Chao
Also known as:
bn - Bangla: কঞ্জি
cdo - Mindong: Cé̤ṳk
de - German: Reis-Congee
es - Spanish: Arroz congee
fa - Persian: شله
fr - French: Congee
gan - Gan: 粥
hu - Hungarian: Csuk
hy - Armenian: Կոնջի
it - Italian: Congee
ja - Japanese: 粥
ko - Korean: 죽
la - Latin: Candgie
ml - Malayalam: കഞ്ഞി
mnw - Mon: ပုင်နာင်ဒမ်
ms - Malay: Bubur nasi
nan - Minnan: Moâi
nb - Norwegian Bokmål: Congee
nl - Dutch: Congee
pa - Punjabi: ਜੁਕ
pl - Polish: Kleik ryżowy
pnb - Western Punjabi: جک
pt - Portuguese: Congee
ru - Russian: Конджи
su - Sundanese: Bubur béas
sv - Swedish: Rissoppa
ta - Tamil: கஞ்சி
te - Telugu: గంజి
th - Thai: โจ๊ก
tr - Turkish: Congee
uk - Ukrainian: Конджі
vi - Vietnamese: Cháo
wuu - Wu: 粥
yue - Cantonese: 粥
za - Zhuang: Haeuxcuk
zh - Chinese: 粥
Category: rice (porridge)
Cuisine: Vietnamese
Associated cuisines: Vietnamese
Area: Vietnam
Countries: Vietnam
Region: South Eastern Asia

The dish is a form of savoury rice porridge made by boiling rice in a large amount of water until the rice softens. It is is sometimes cooked with pandan leaves or Asian mung bean. It is a simple breakfast food eaten with pickled Vegetable or fermented tofu.

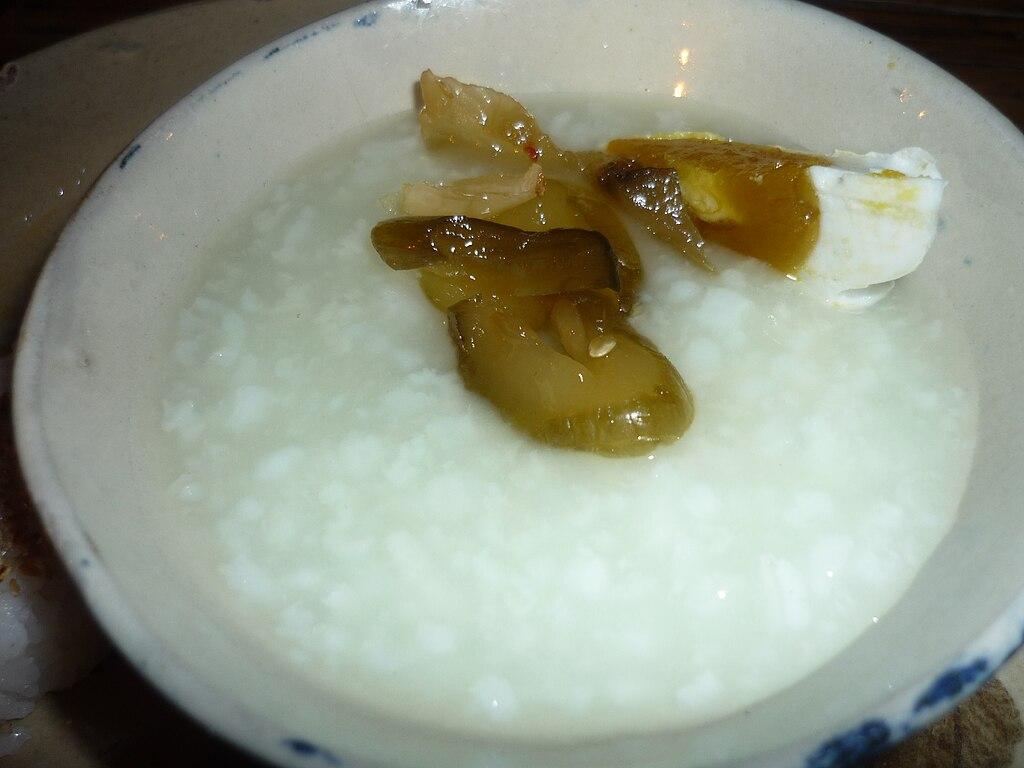
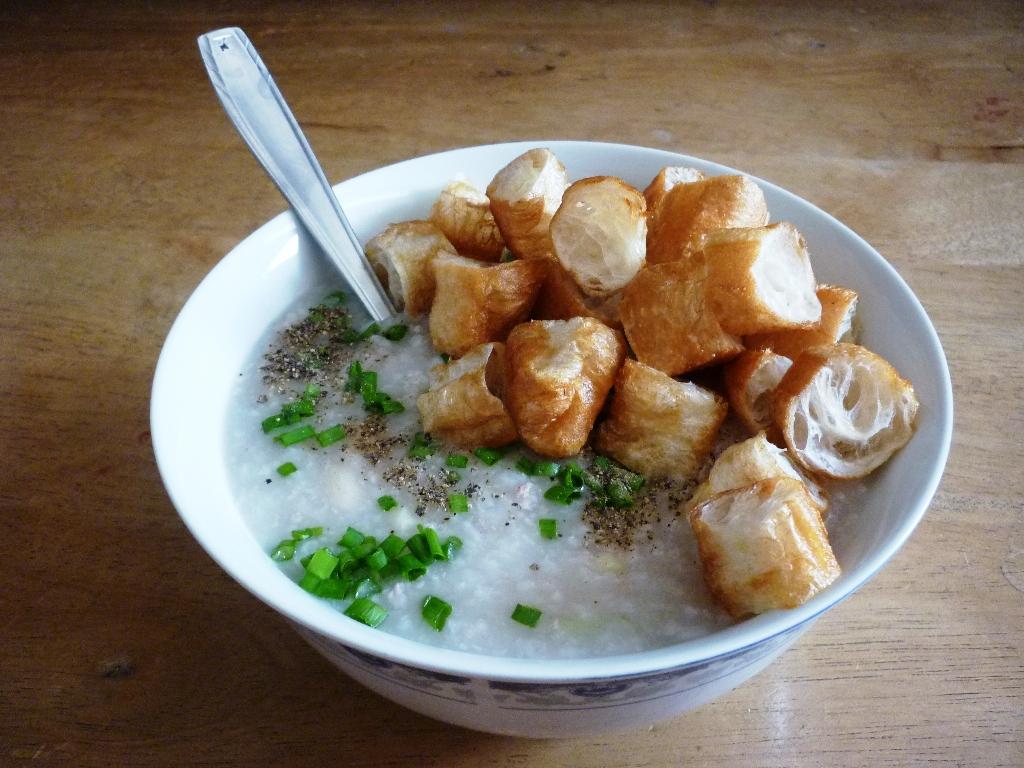